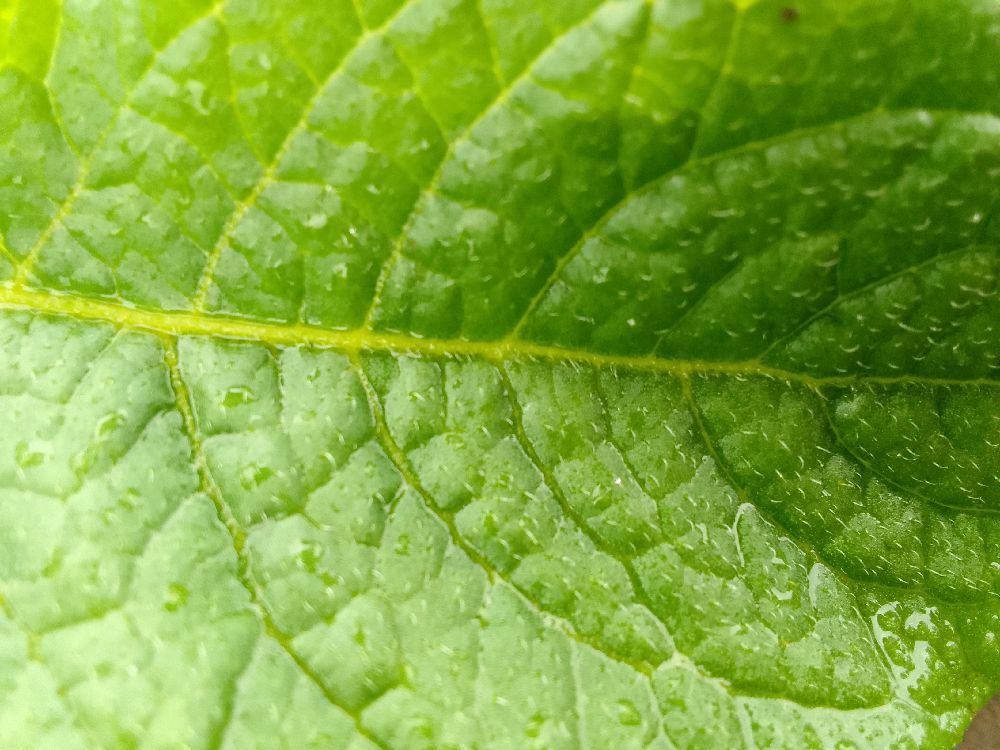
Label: Healthy